Doctor Who season 5

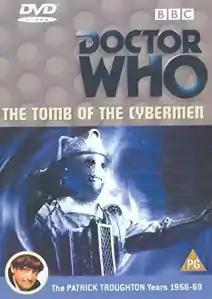
Cover art of the Region 2 DVD release for the first serial of the season

The fifth season of the British science fiction television series "Doctor Who" began on 2 September 1967 with the story "The Tomb of the Cybermen" and ended on 1 June 1968 with "The Wheel in Space". Only 22 out of 40 episodes are held in the BBC archives; 18 remain missing. As a result, only 2 serials exist entirely. However, "The Abominable Snowmen", "The Ice Warriors", "The Web of Fear", and "Fury from the Deep" have had their missing episodes reconstructed using animation.